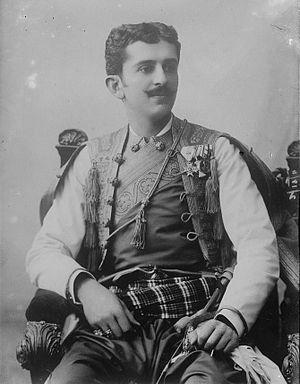
Daniel Alexandre Petrovitch-Njegos ou Danilo Aleksander Petrović-Njegoš, né le 29 juin 1871 à Cetinje et mort le 24 septembre 1939 à Vienne, est un prince monténégrin, éphémère roi en exil de Monténégro entre le 1ᵉʳ et le 7 mars 1921 sous le nom de « Daniel II ».
La descendance de Nicolas Iᵉʳ désigne ici l'ensemble des nombreux descendants du roi de Monténégro Nicolas Iᵉʳ, et de son épouse Milena Vukotić.